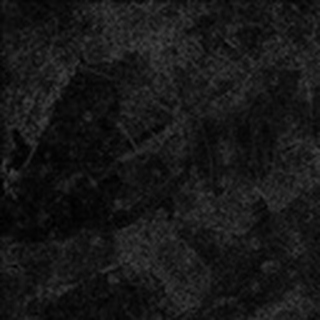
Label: cotton_bacterial_blight